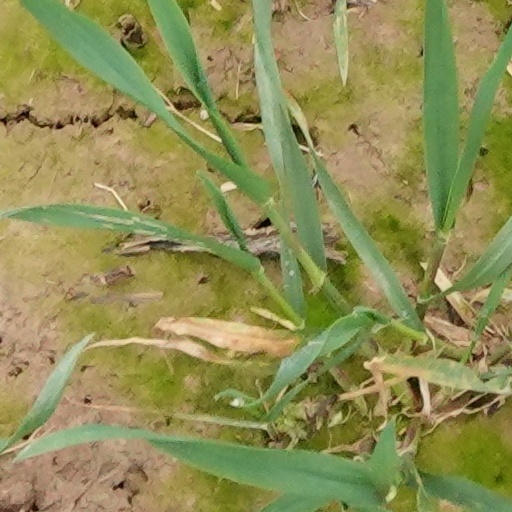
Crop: wheat